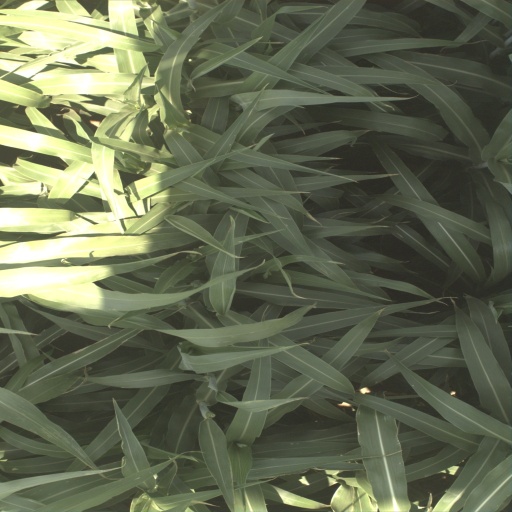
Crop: sorghum